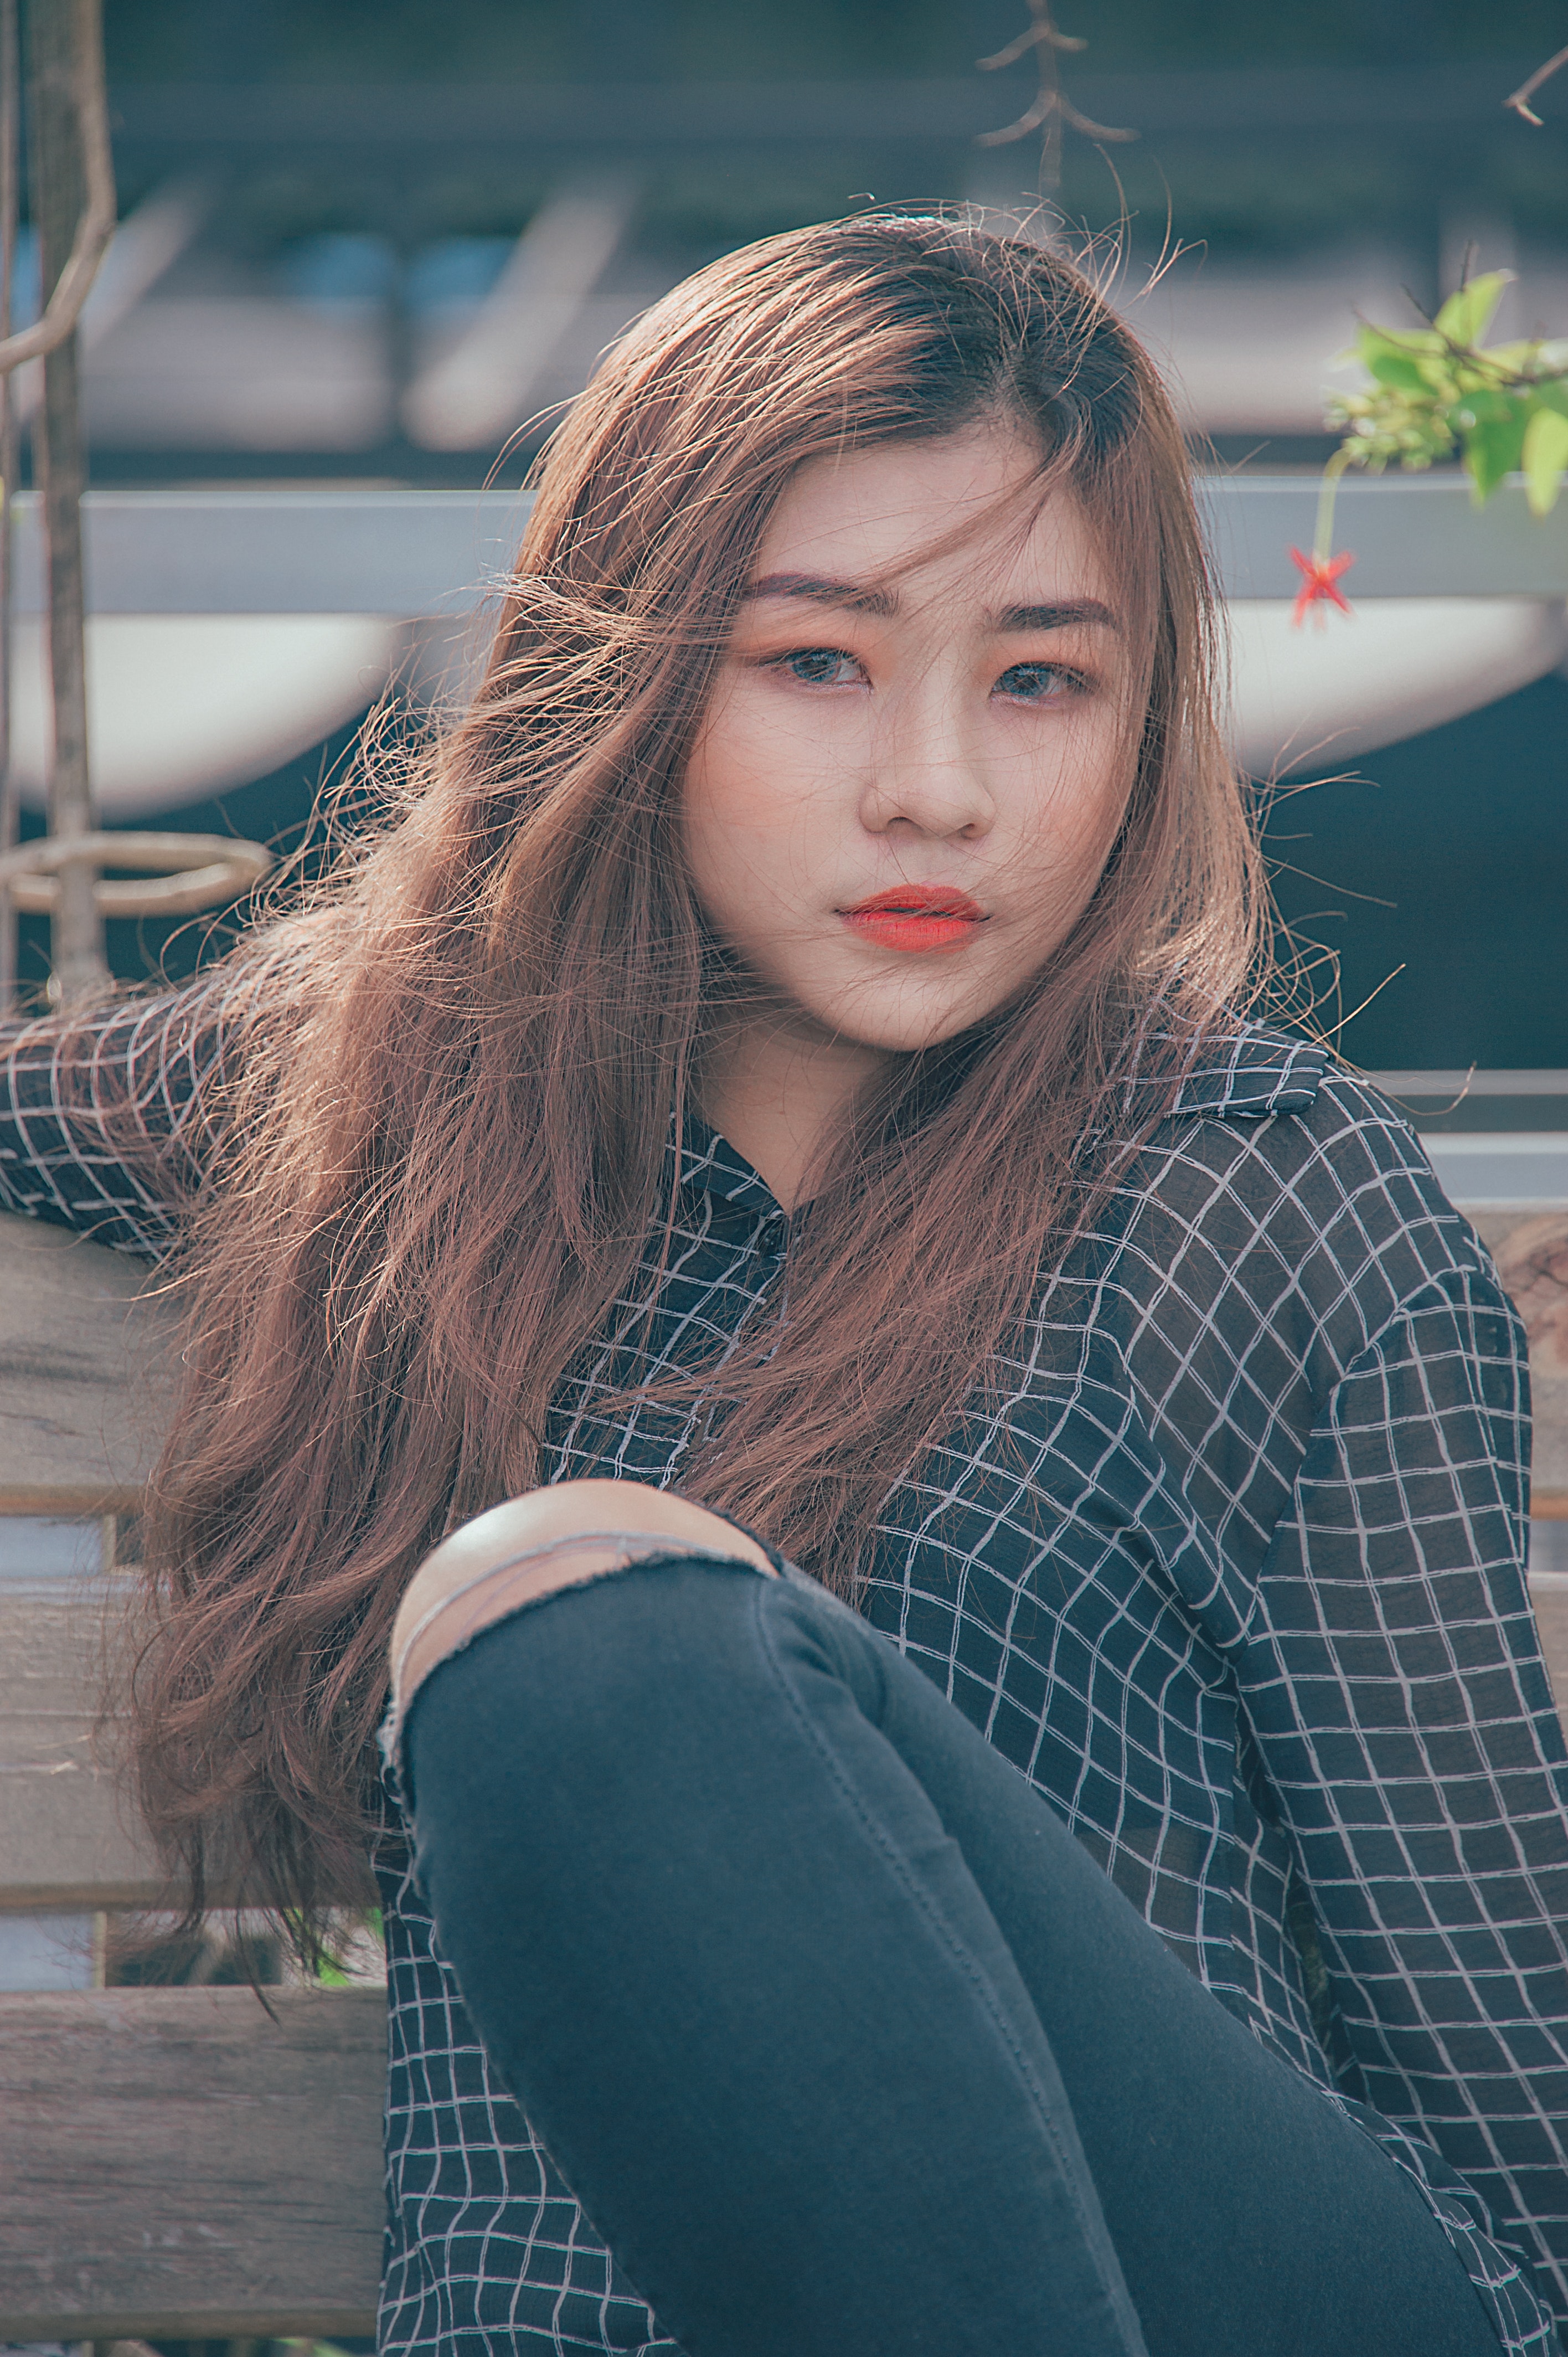
hair, face, lip, beauty, skin, hairstyle, head, long hair, eye, model, fashion, brown hair, photography, sunlight, portrait photography, sitting, photo shoot, smile, black hair, portrait, flash photography, style, bangs